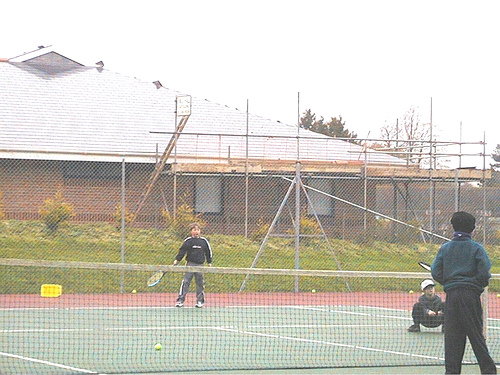
những cậu bé đang luyện tập tennis ở trên sân